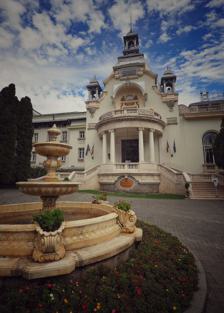
Building: Sinaia Casino
Country: Romania
Year built: 1913
Casino Sinaia in 2017 The Sinaia Casino ( Romanian : Cazinoul Sinaia ) is located in "Dimitrie Ghica" park, Sinaia , Romania and was built at the initiative of King Carol I of Romania . Construction began in 1912 and was finished a year later. The work was supervised by architect Petre Antonescu , who was also the author of the plans. The main shareholder in the casino was Baron of Marçay, a shareholder in the Monte Carlo Casino . The opening was celebrated with fireworks and a piano recital by George Enescu , in the presence of Alexandru Davila and Titu Maiorescu . The casino became a major attraction between the wars. After the communist takeover in the late 1940s, gambling ceased and the casino is now an international conference center. References